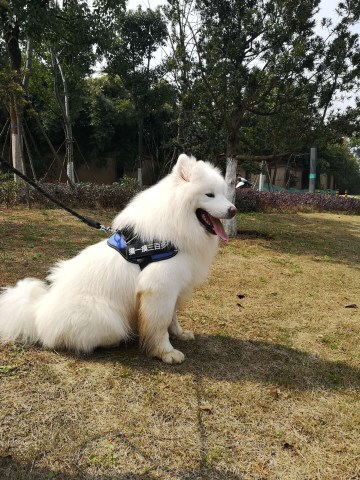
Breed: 2192-n000088-Samoyed